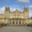
Label: castle